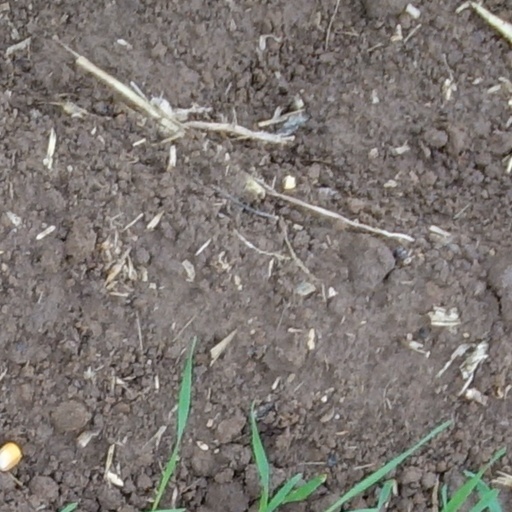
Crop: wheat